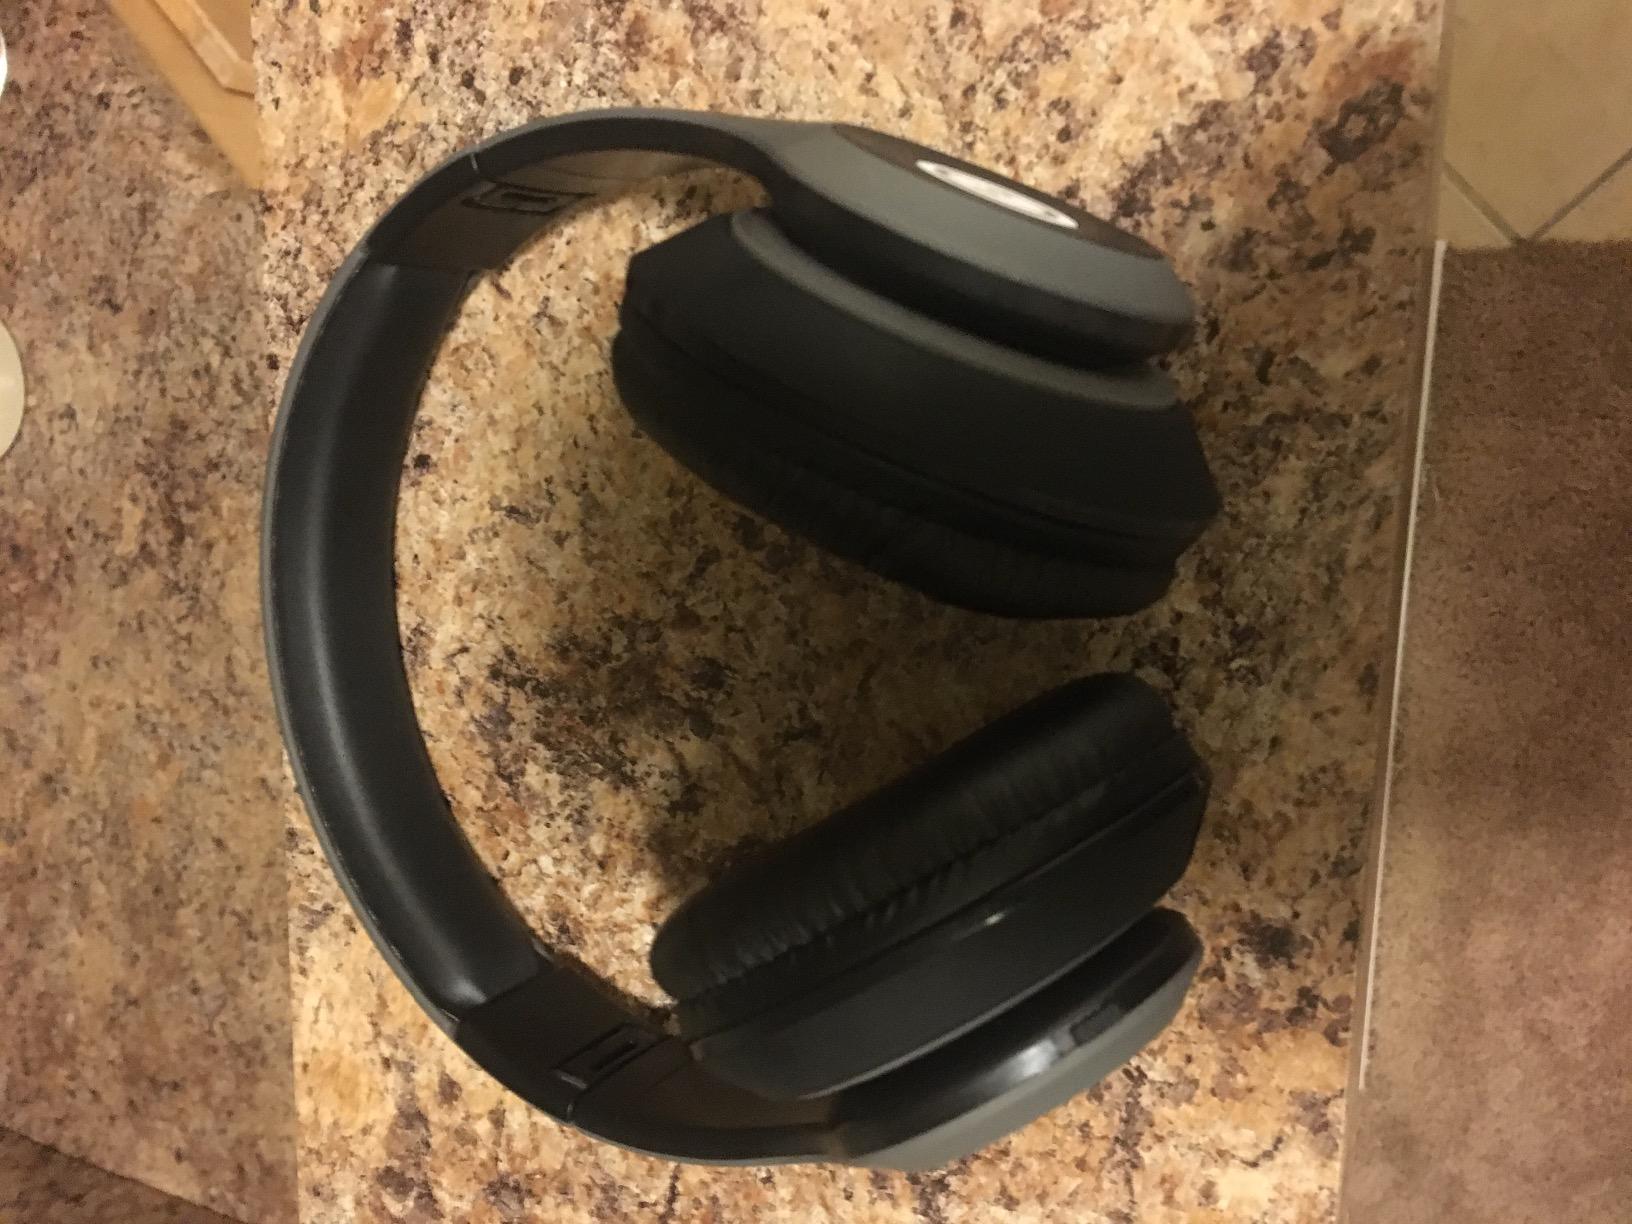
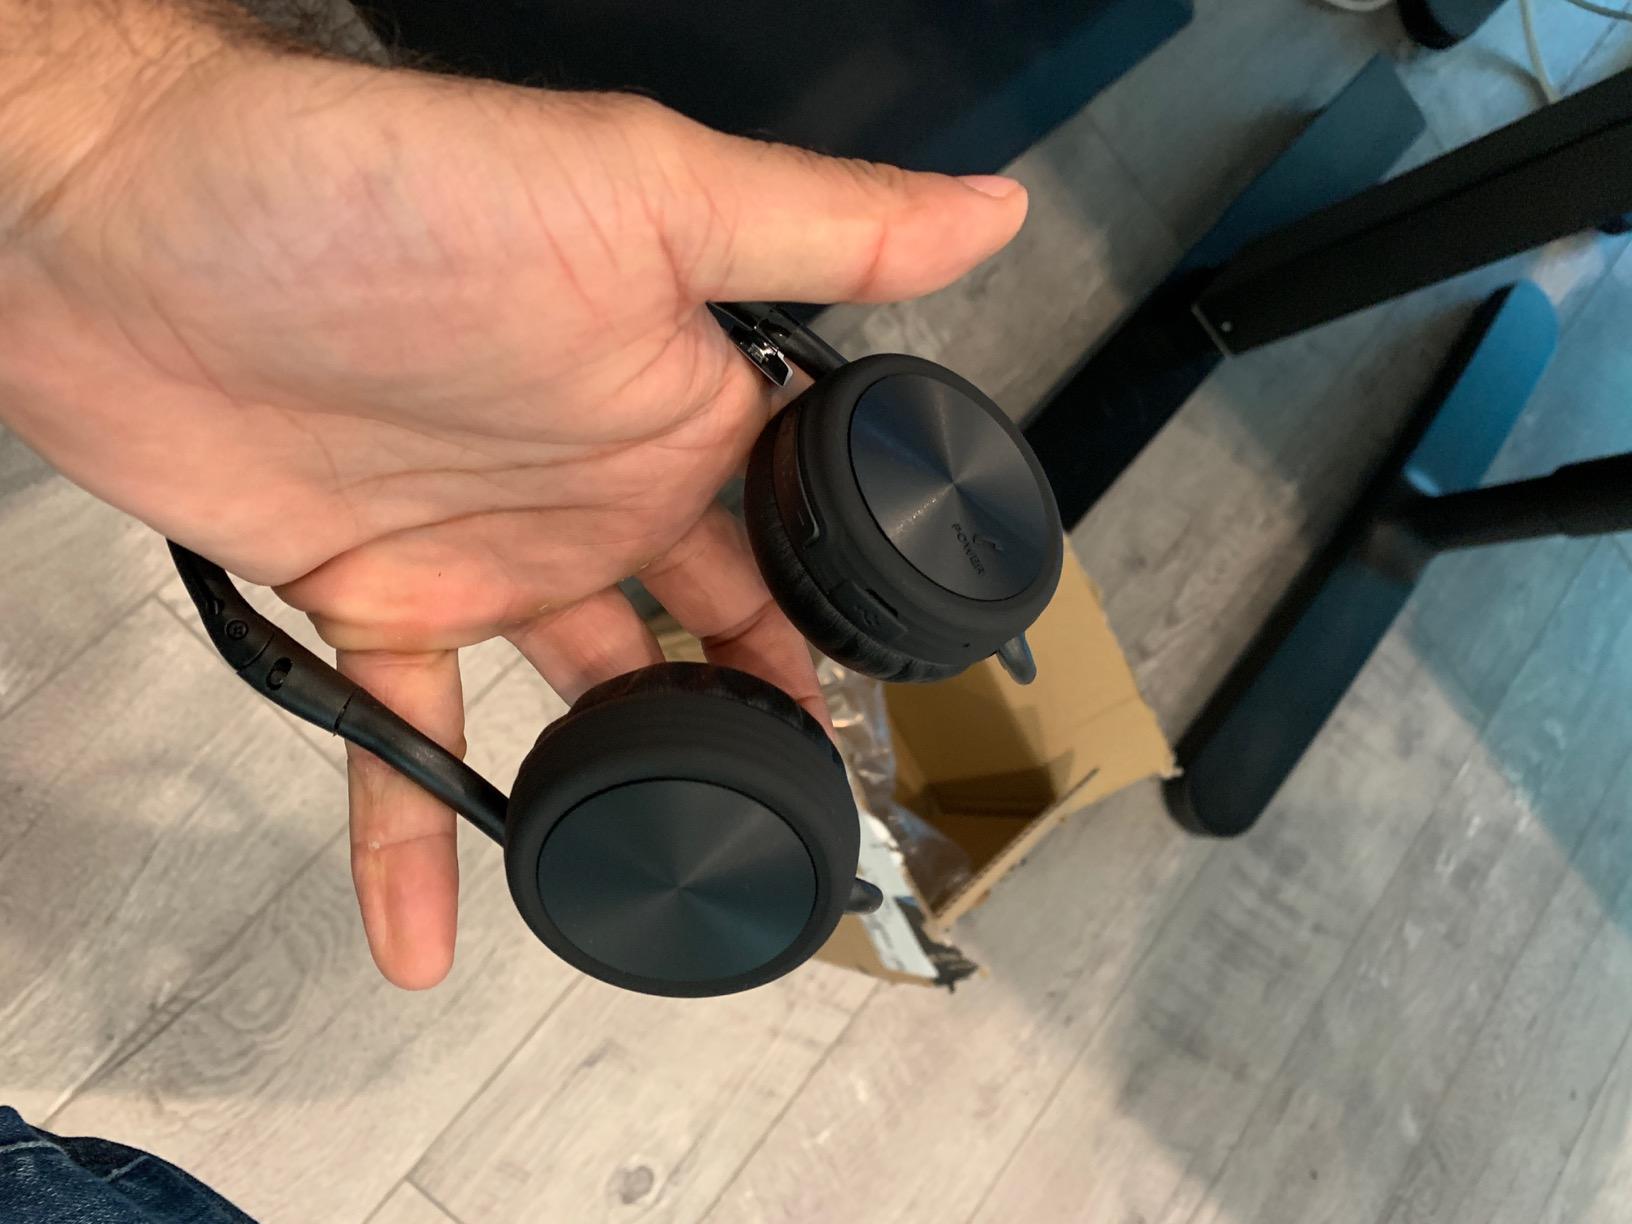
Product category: headphones
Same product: no